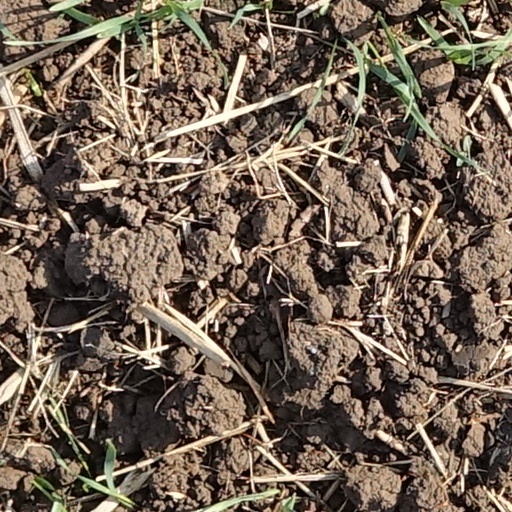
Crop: wheat